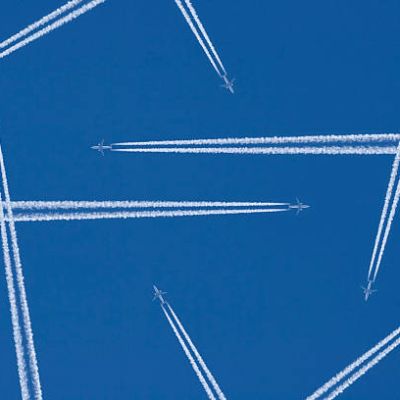
Cloud type: Contrail (Ct)